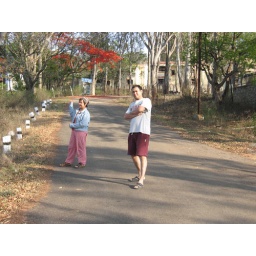
Anil decides to shoot us.. I want the red trees to appear in the frame